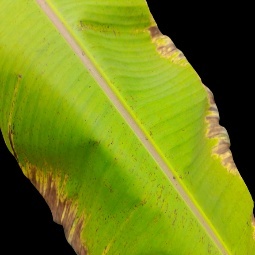
Label: Potassium